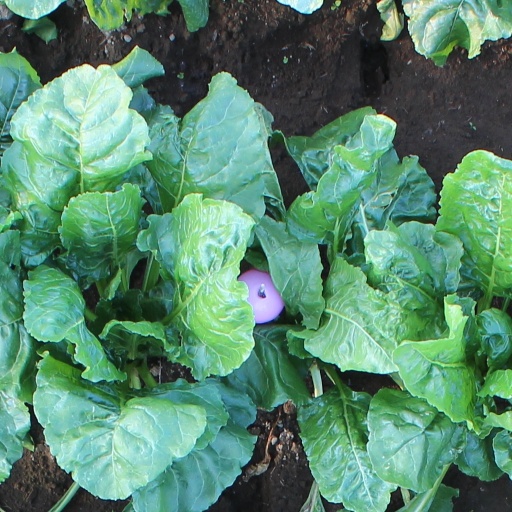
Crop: sugar beet